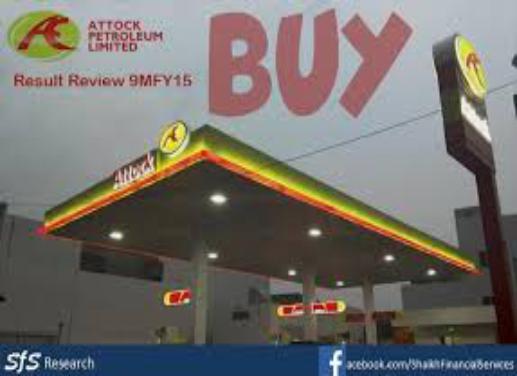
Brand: Attock Petroleum
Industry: Others